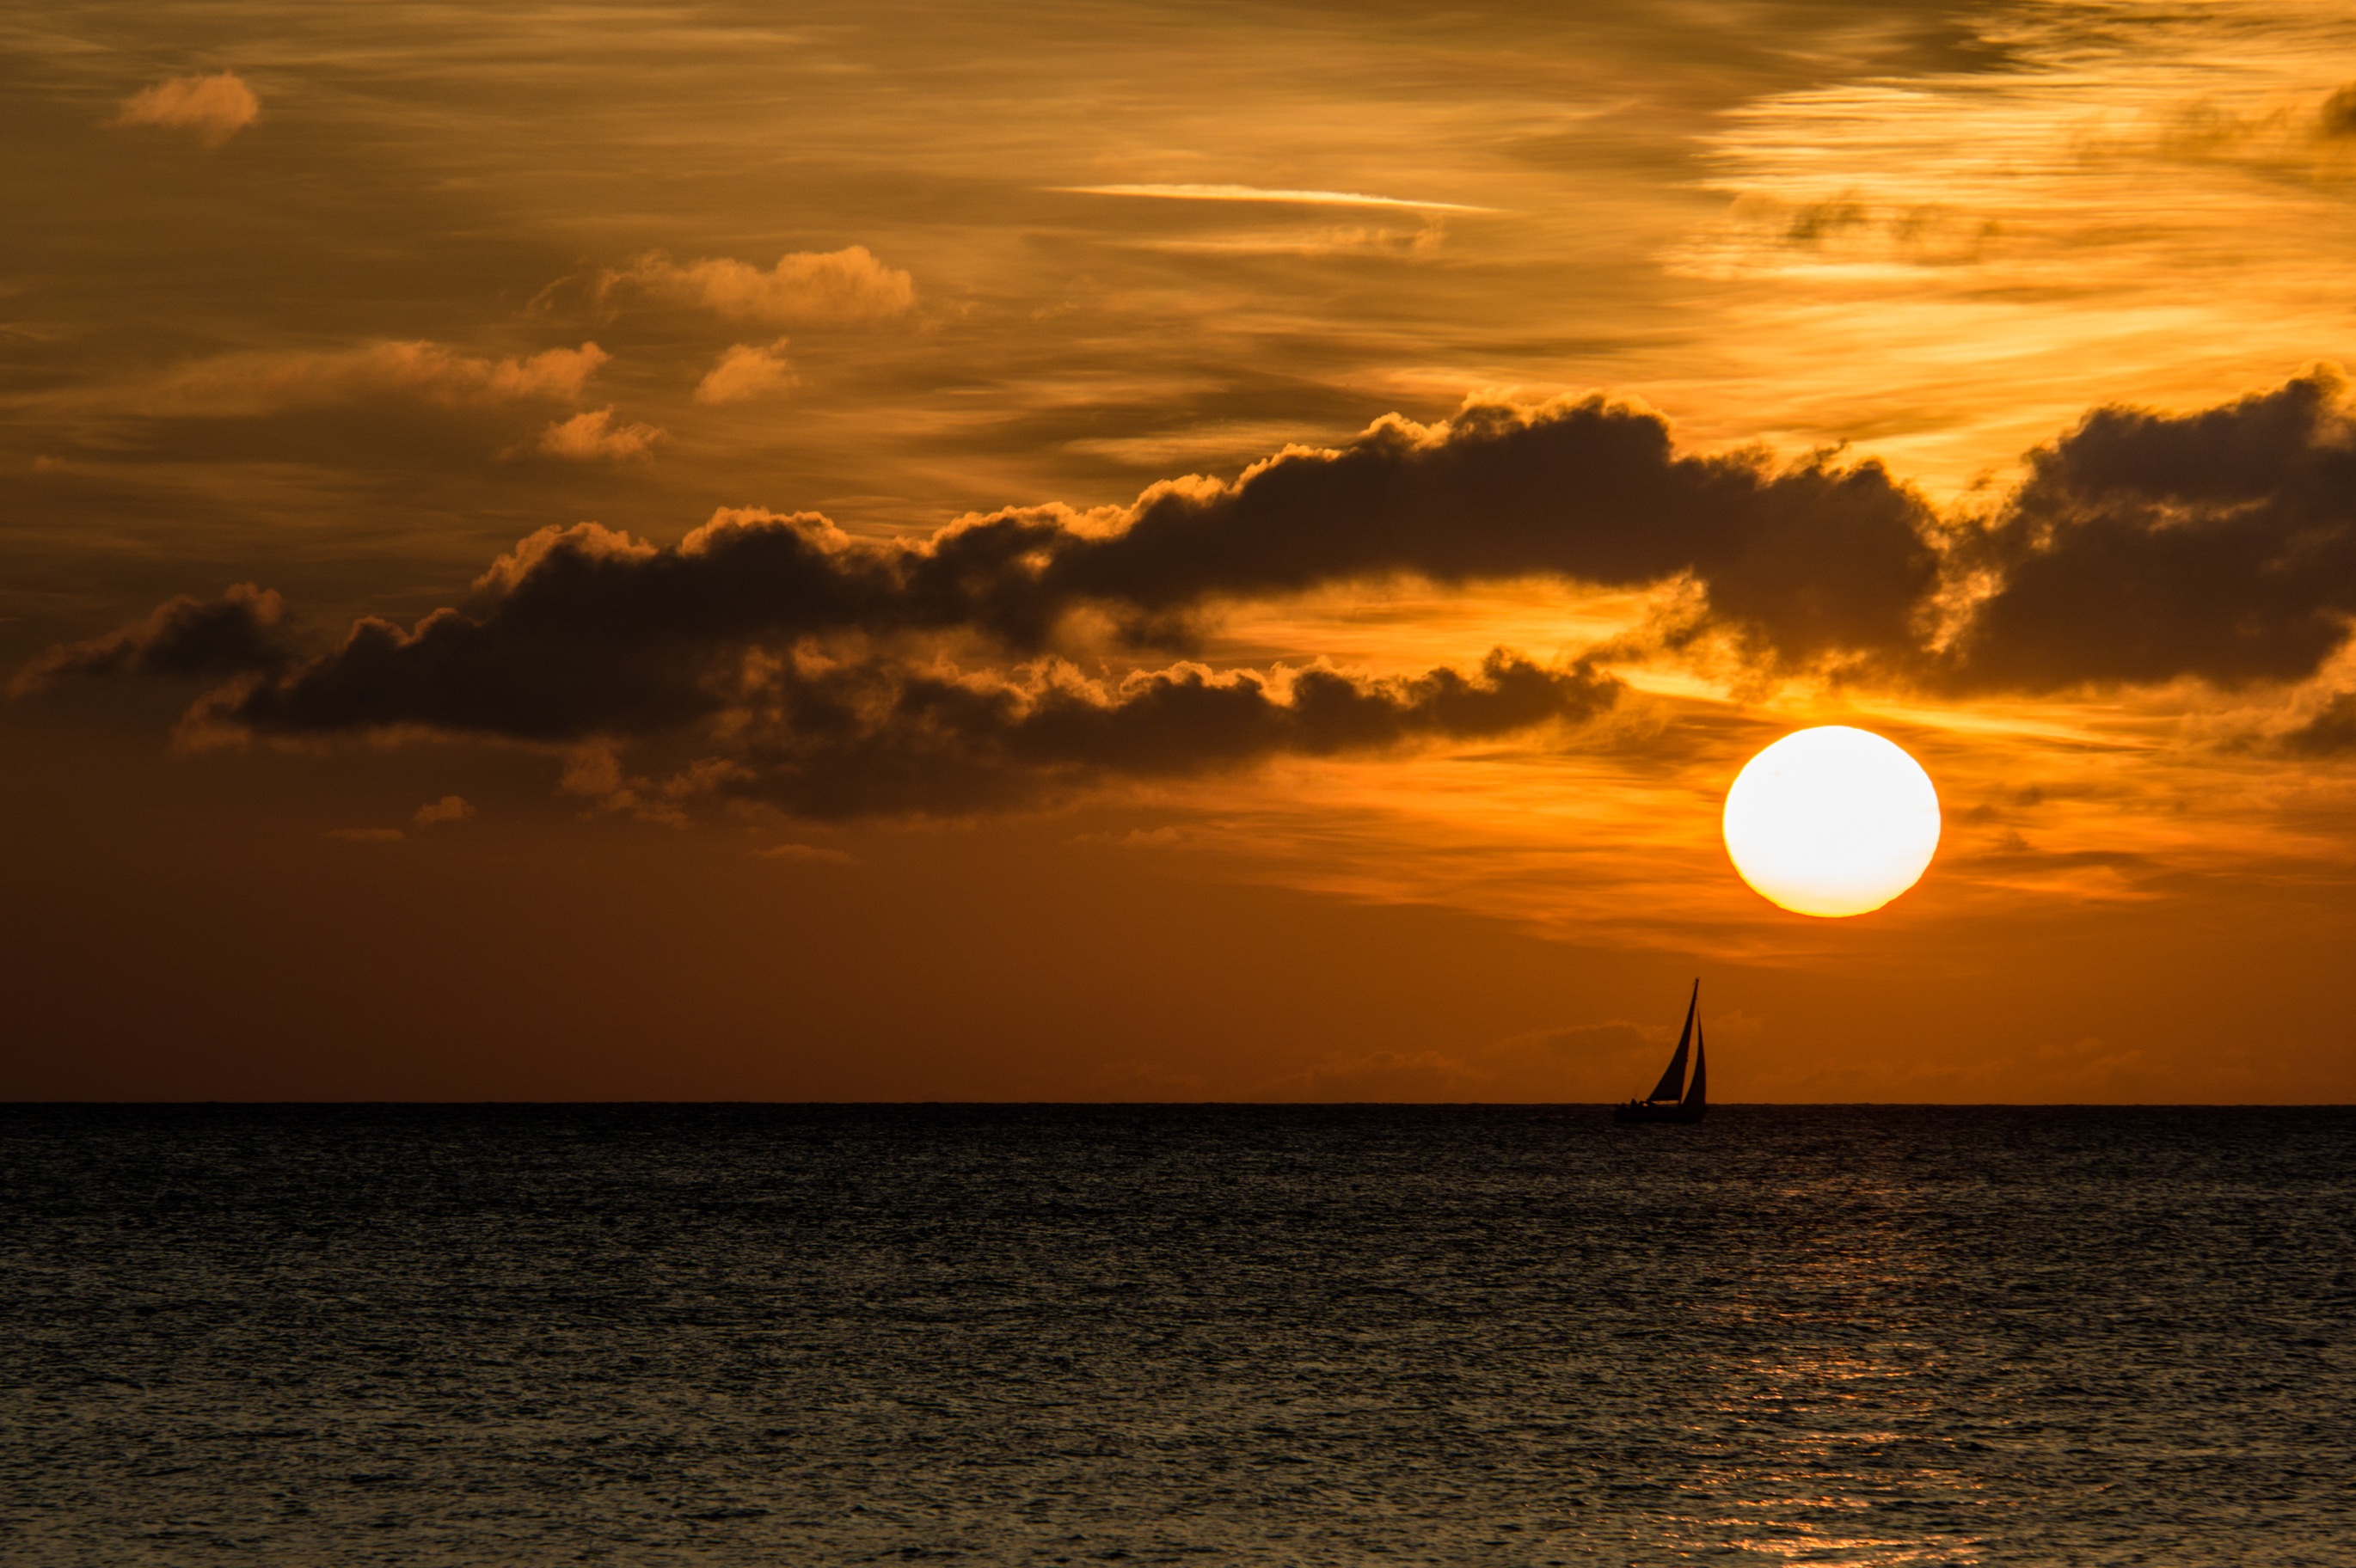
beach, sea, coast, water, ocean, horizon, cloud, sky, sun, sunrise, sunset, sunlight, morning, wave, dawn, atmosphere, dusk, evening, holiday, romantic, clouds, silent, sailing boat, baltic sea, afterglow, astronomical object